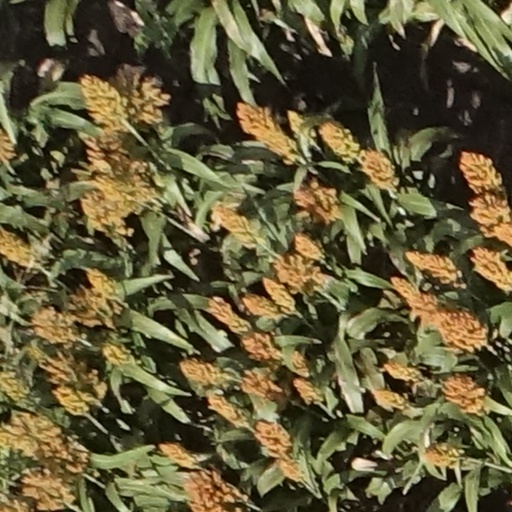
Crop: sorghum